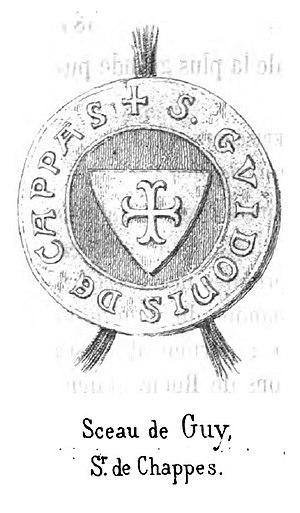
Sceau de Gui de Chappes, seigneur de Jully-sur-Sarce, par Monsieur Lucien COUTANT.
Gui de Chappes ou Guiard de Chappes est seigneur de Jully-sur-Sarce à la fin du XIIᵉ siècle et au début du XIIIᵉ siècle. Il est le fils de Clarembaud IV de Chappes, seigneur de Chappes, et d'Ermengarde.
Jully-sur-Sarce est une commune française, située dans le département de l'Aube en région Grand Est.